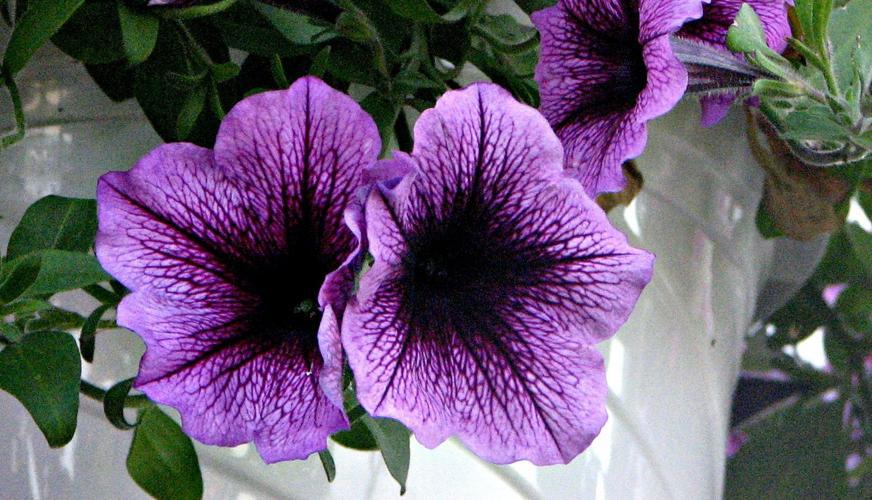
Label: petunia